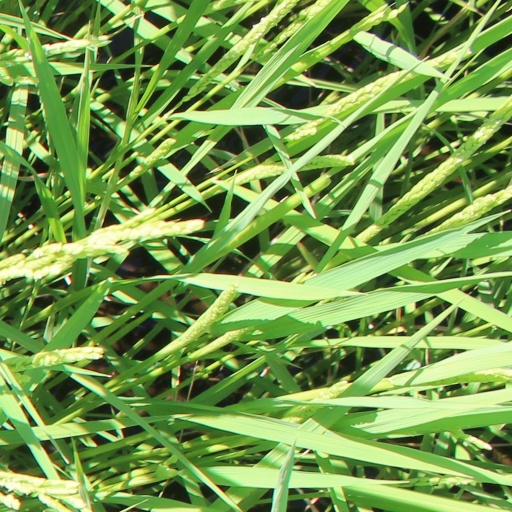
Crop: rice